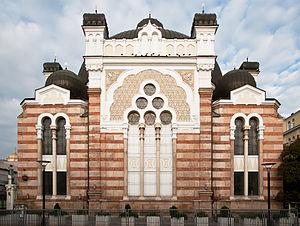
La synagogue de Sofia est la plus grande synagogue d'Europe du Sud-est et la troisième plus grande d'Europe.